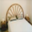
Label: bed